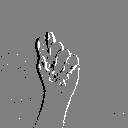
ASL letter: t